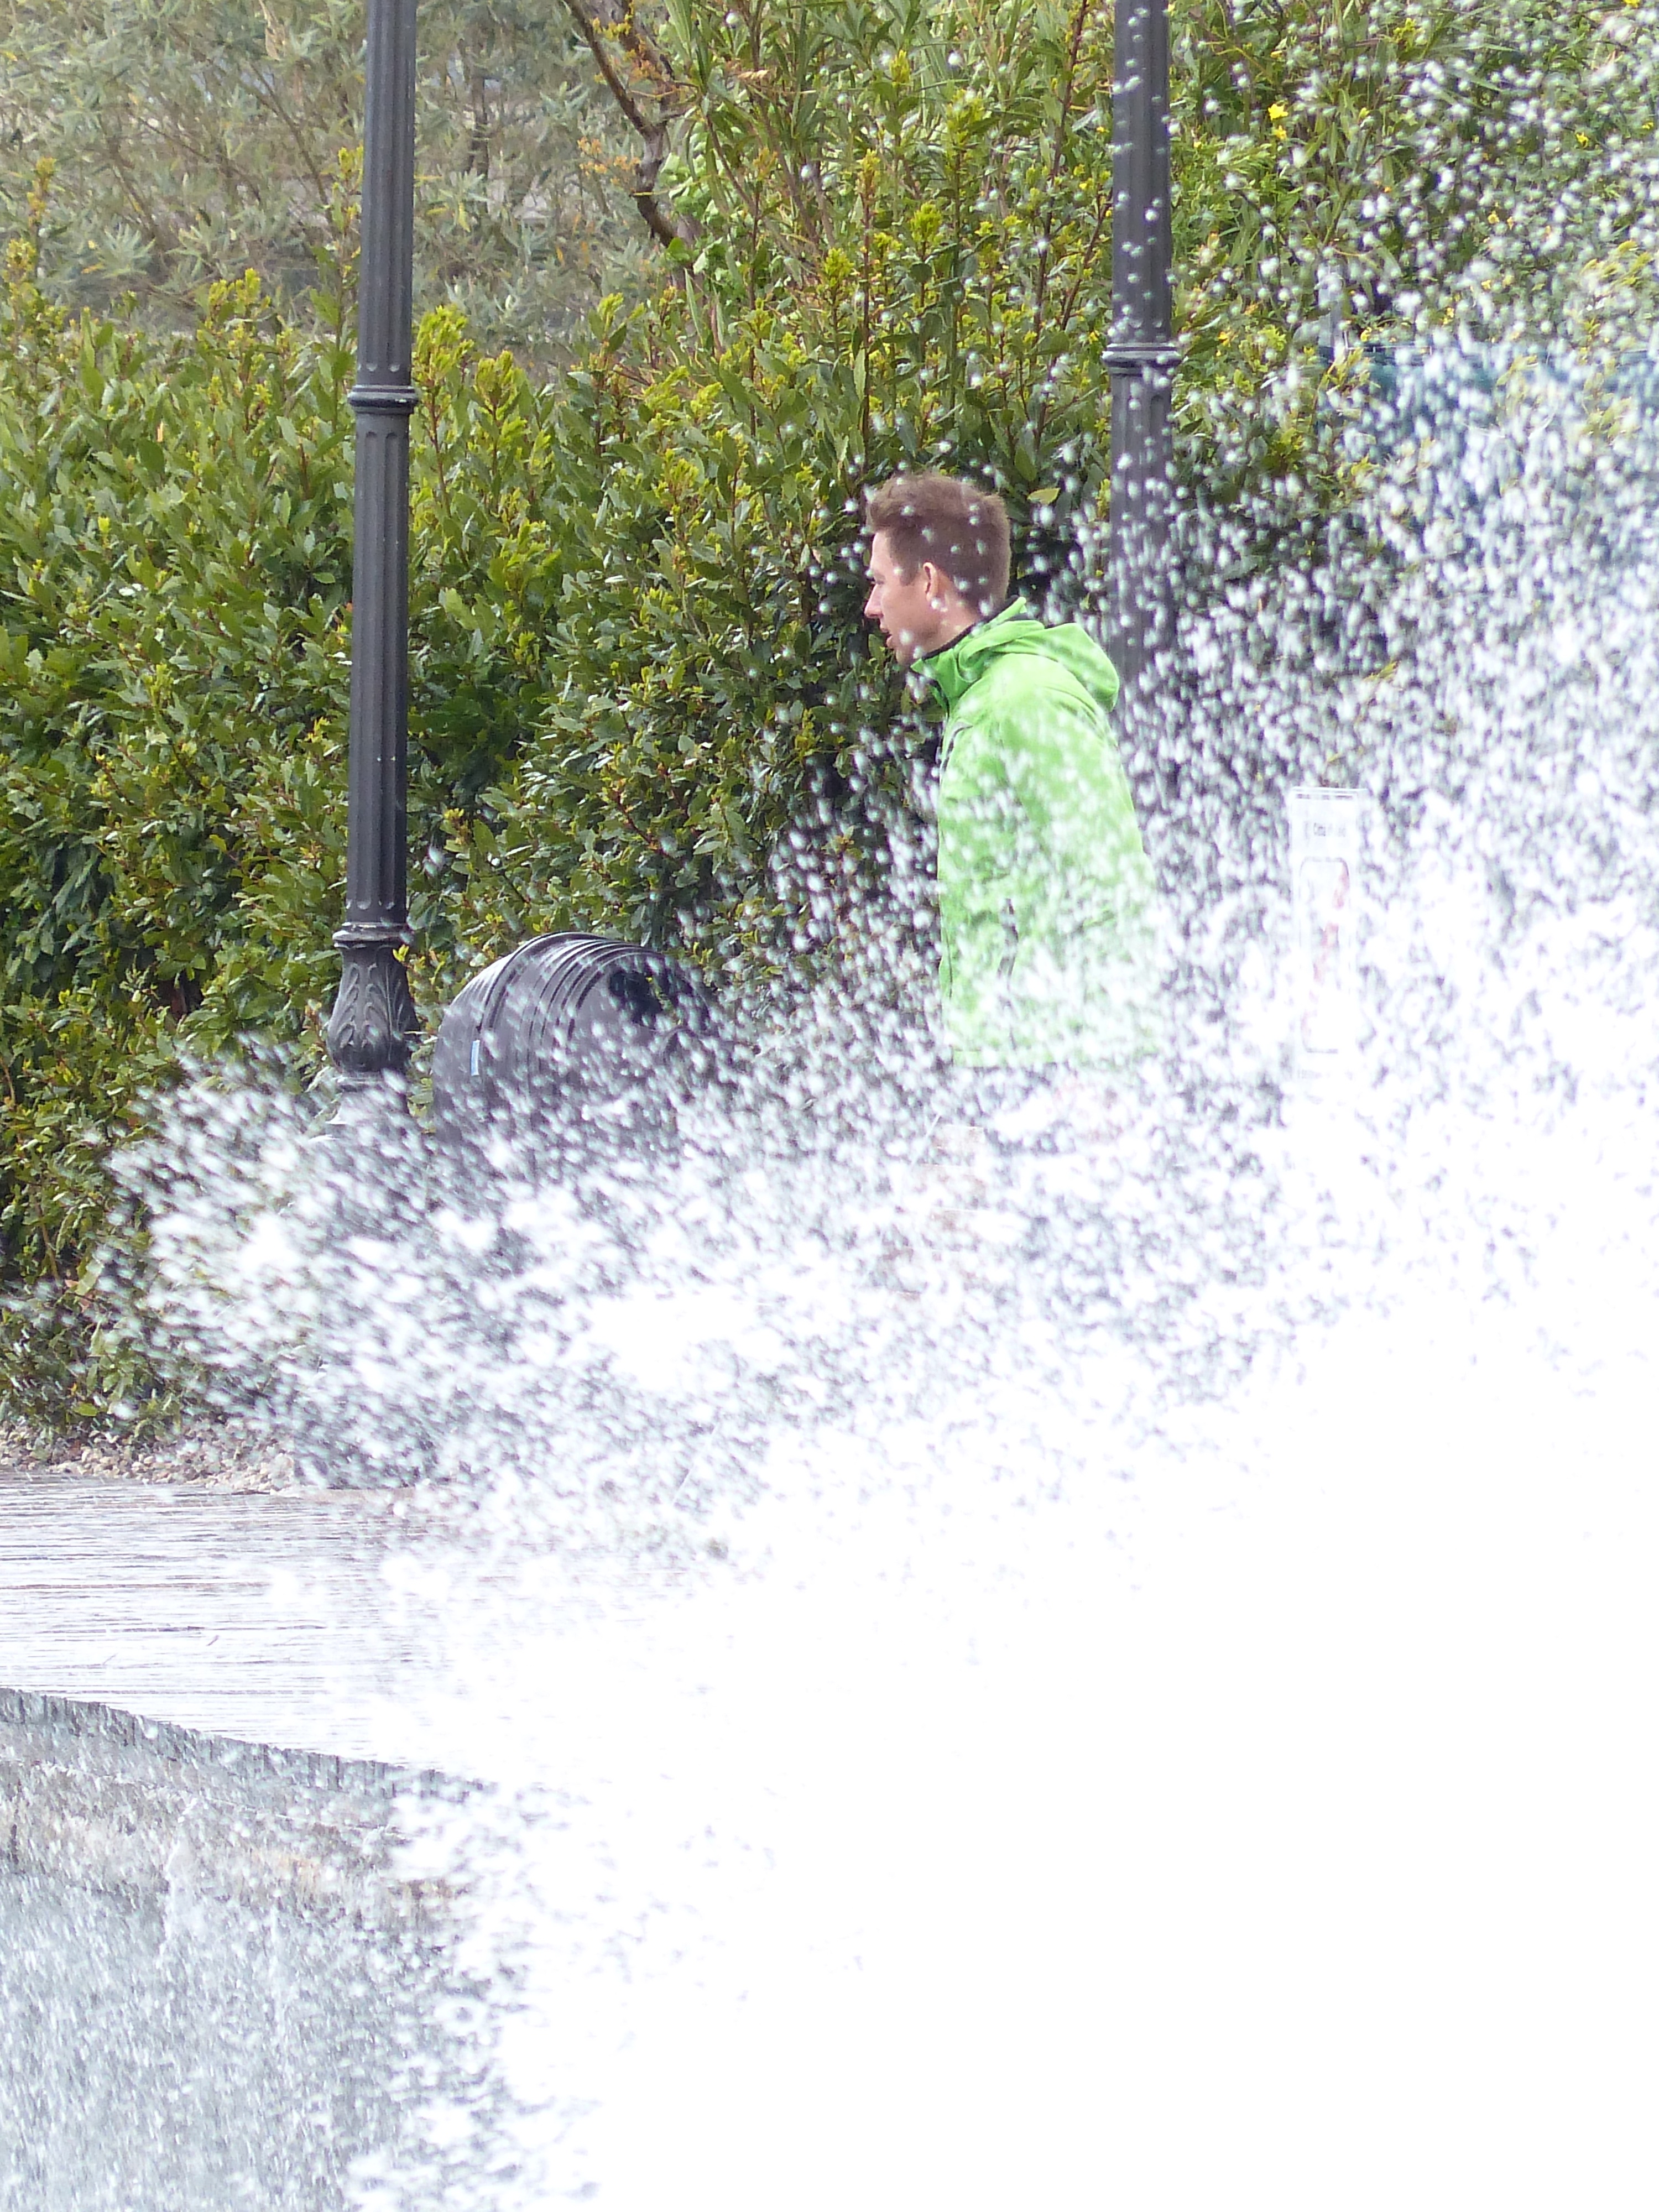
man, water, person, wave, lake, spray, weather, human, pointed, inject